Joy Davidman

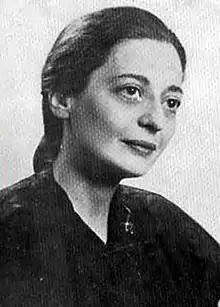

Helen Joy Davidman (18 April 1915 – 13 July 1960) was an American poet and writer. Often referred to as a child prodigy, she earned a master's degree from Columbia University in English literature at age twenty in 1935. For her book of poems, "Letter to a Comrade", she won the Yale Series of Younger Poets Competition in 1938 and the Russell Loines Award for Poetry in 1939. She was the author of several books, including two novels.